Shibe Park

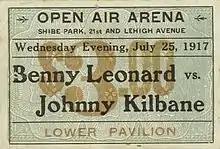
Shibe Park hosted a championship bout when Leonard beat challenger Kilbane, 1917

Former Stars player Gene Benson would later recall the team playing about twenty games per season at Shibe Park. The Stars would dress in the A's locker room. The Stars drew their largest crowd on June 21, 1943, when 24,165 fans witnessed them defeating Satchel Paige and the Kansas City Monarchs.